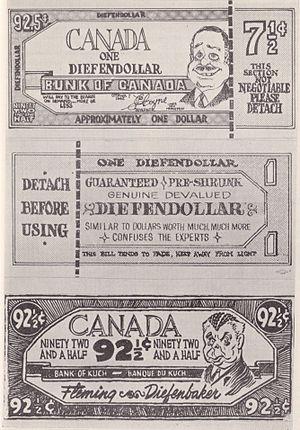
John George Diefenbaker est un homme d'État. Il est le 13ᵉ Premier ministre du Canada du 21 juin 1957 au 22 avril 1963 et le seul du Parti progressiste-conservateur entre 1935 et 1979.